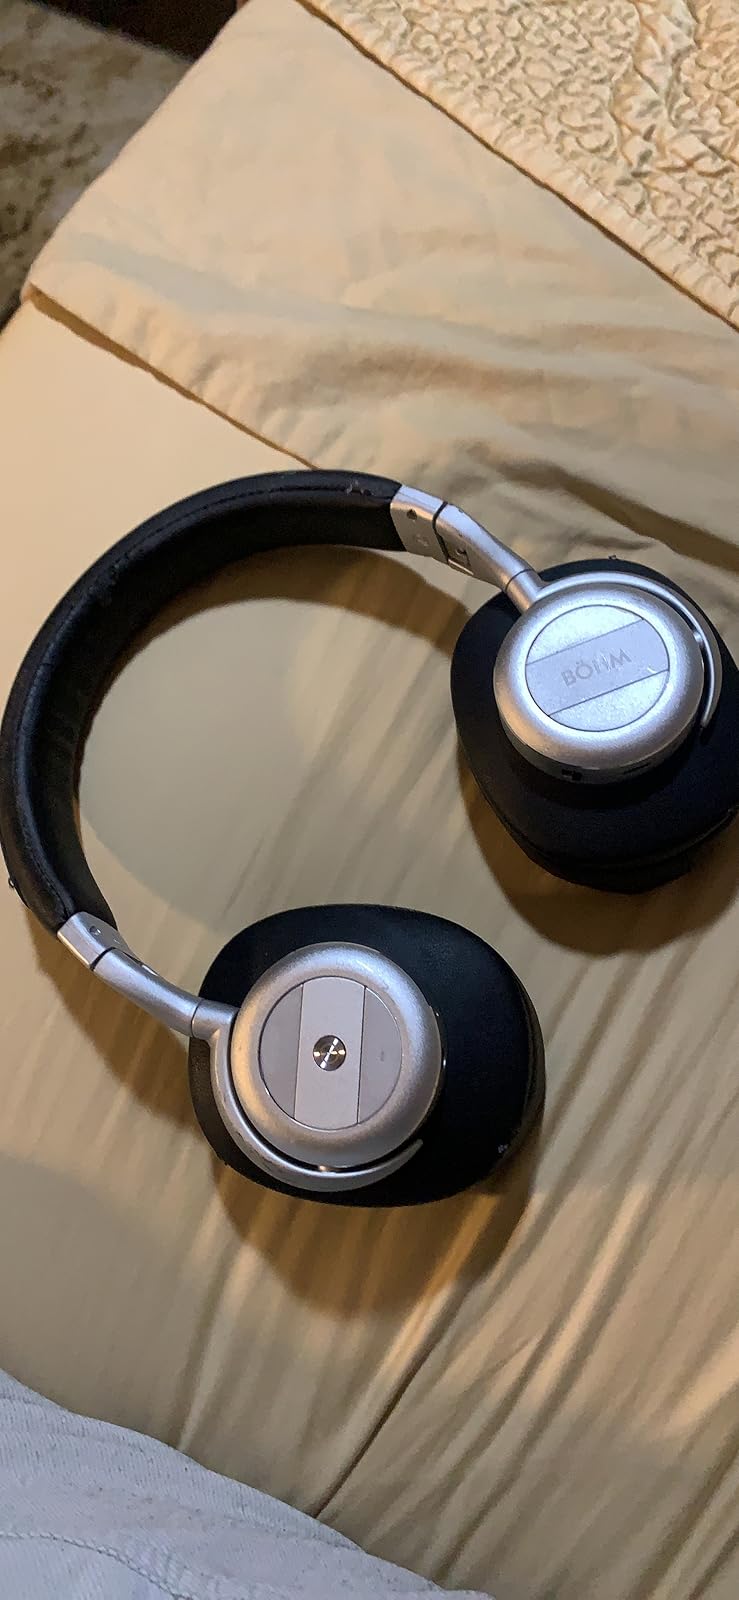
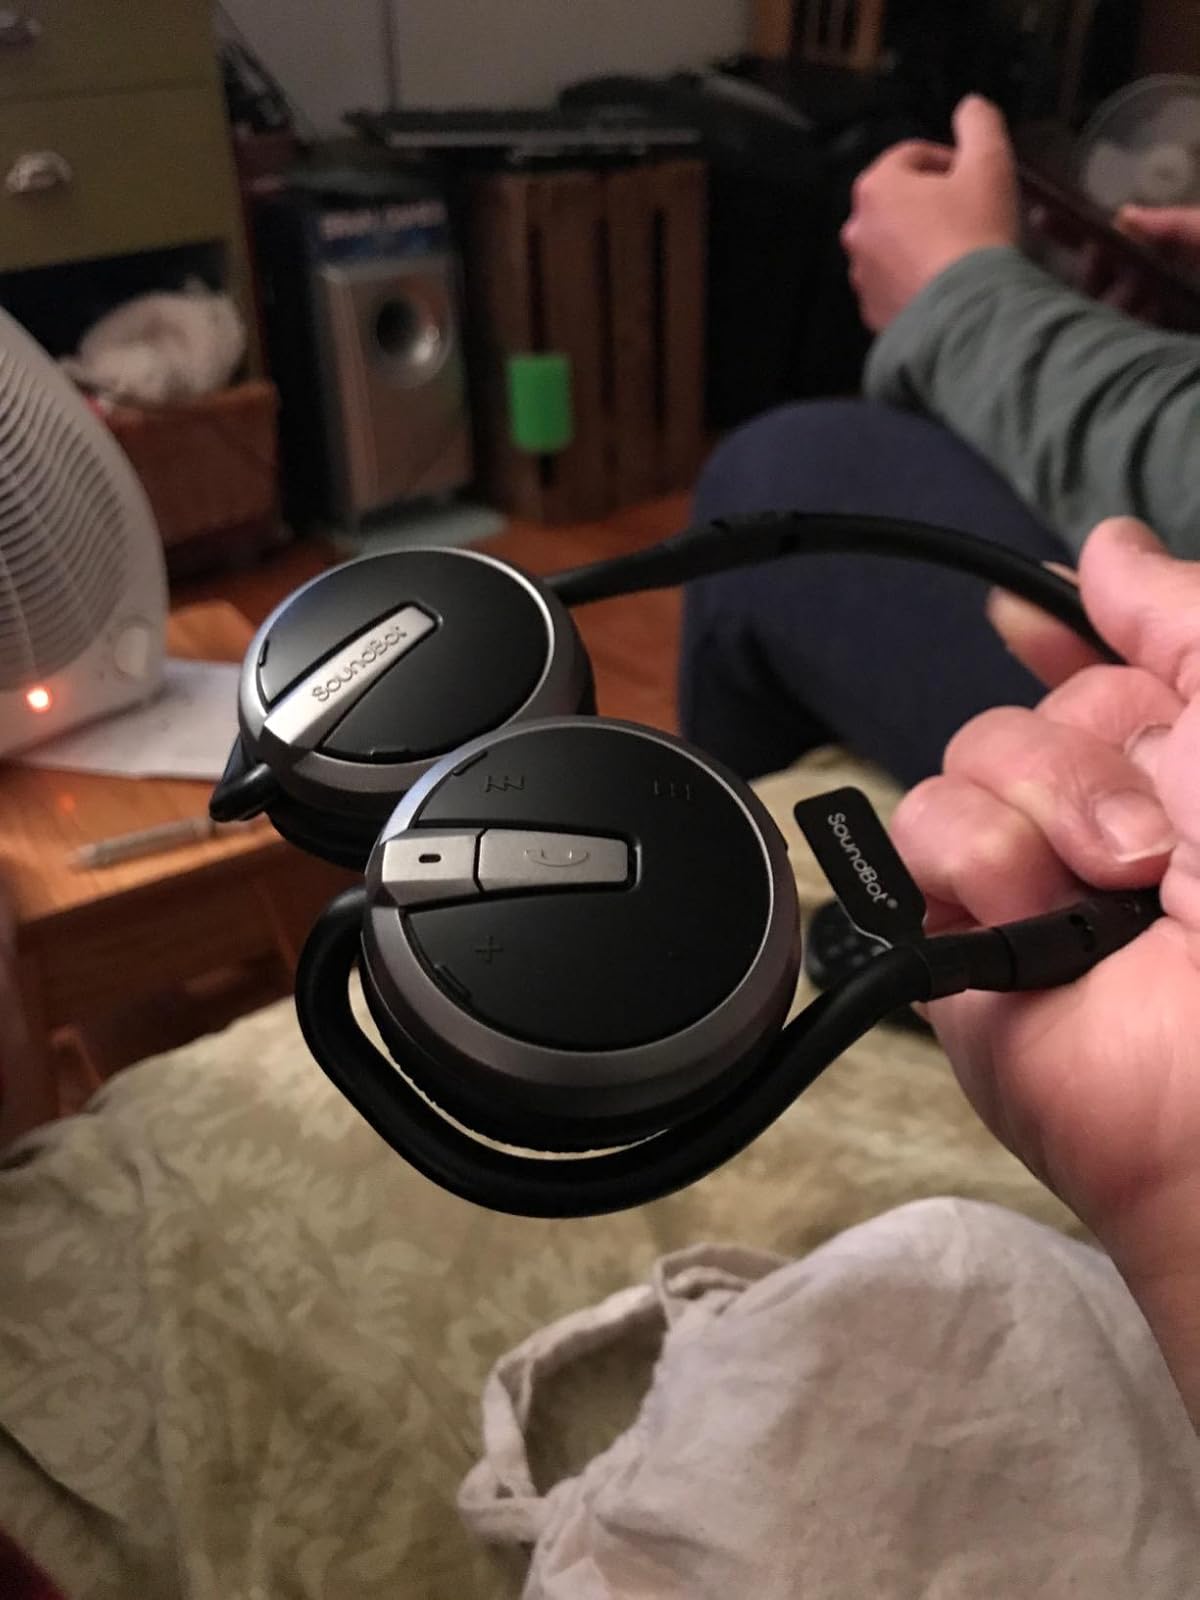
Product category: headphones
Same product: no